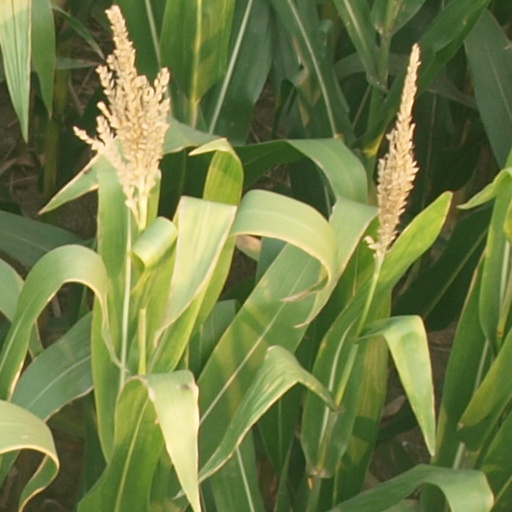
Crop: maize; corn